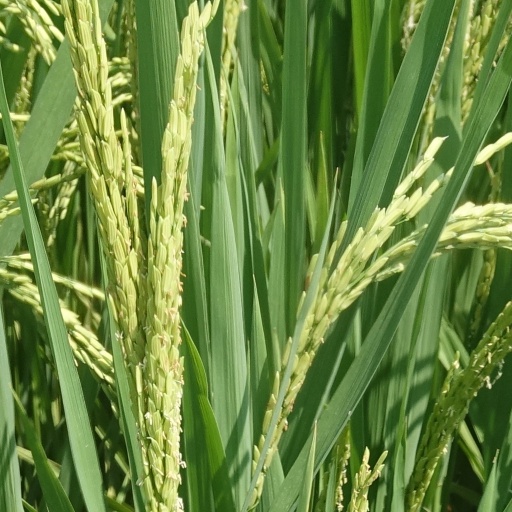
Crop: rice